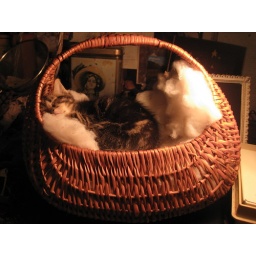
tiny Clio kitty sleeping in my basket of stuffing